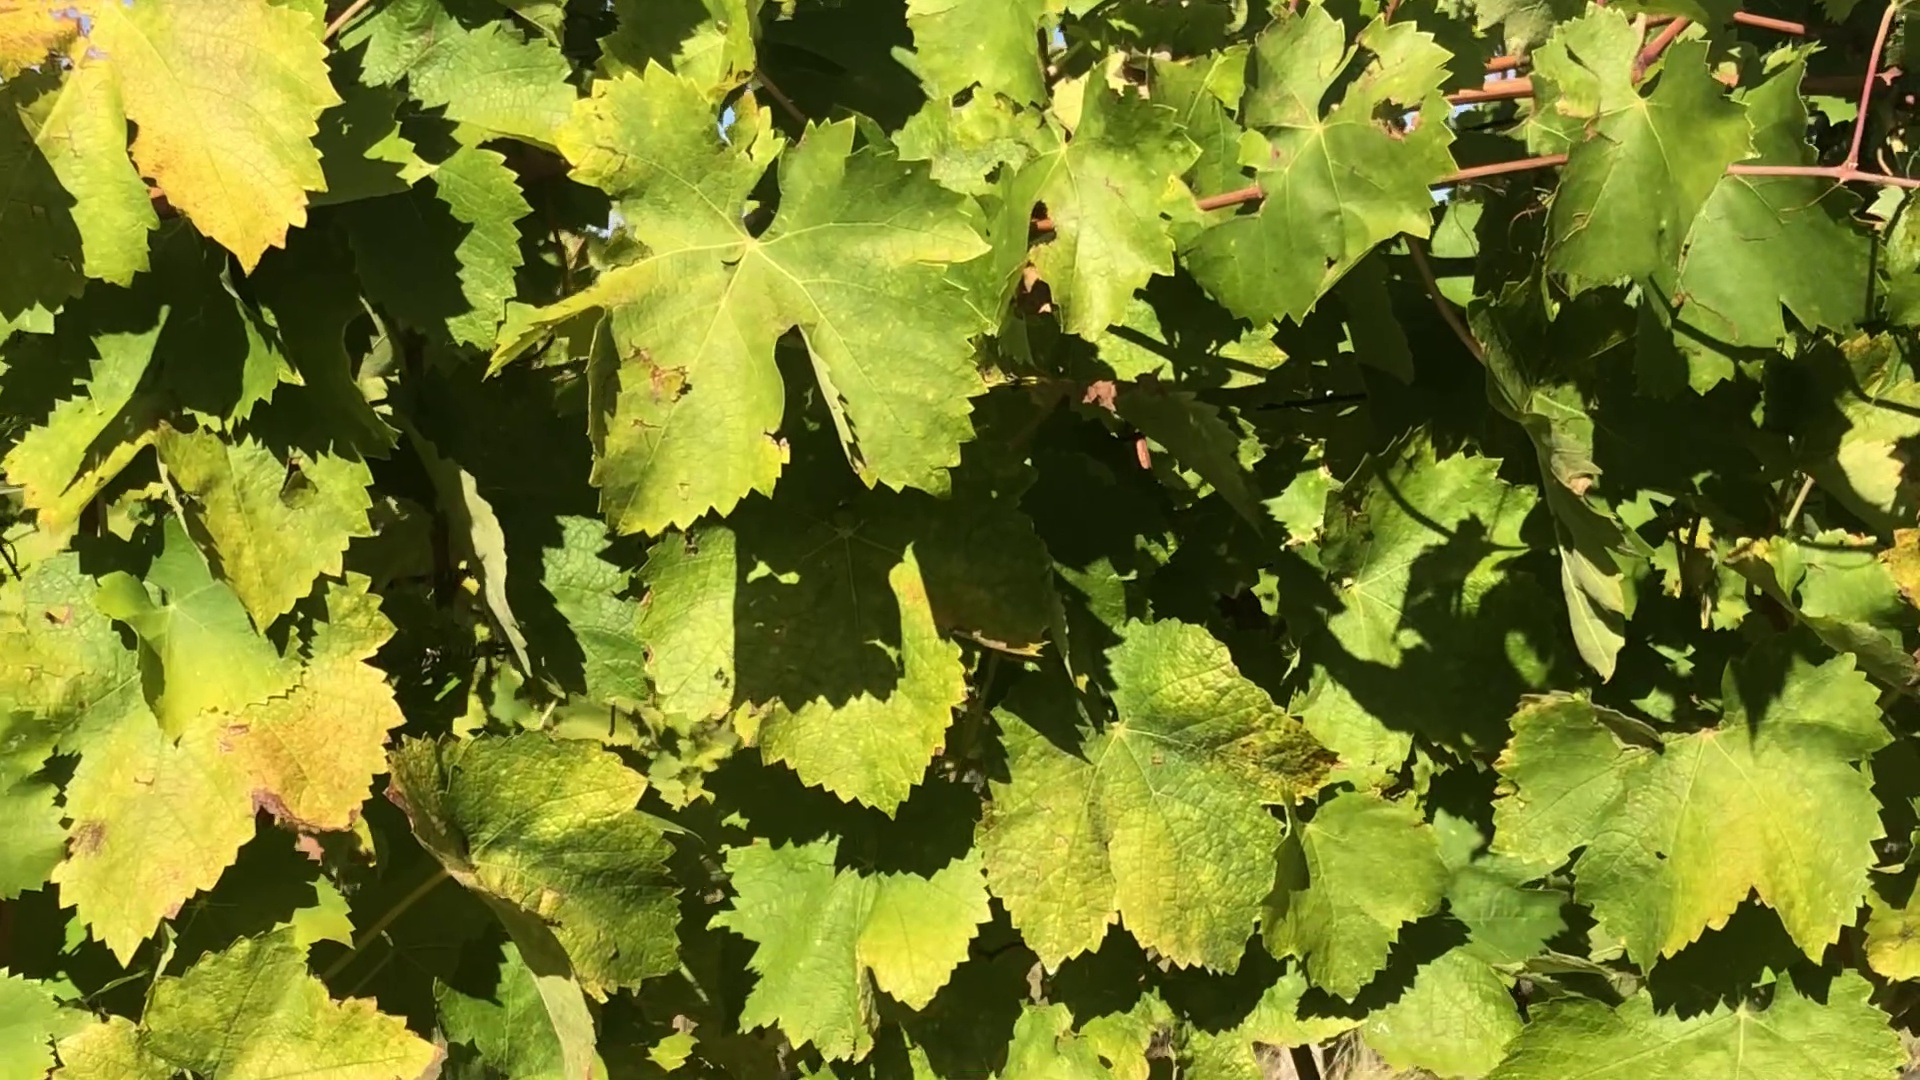
Label: healthy